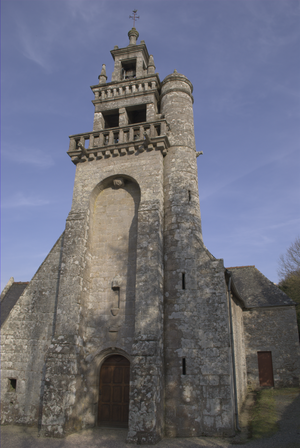
Eglise Saint-Iltud de Coadout vue de face (France).
Coadout [kwadut] est une commune française située dans le département des Côtes-d'Armor, en région Bretagne.